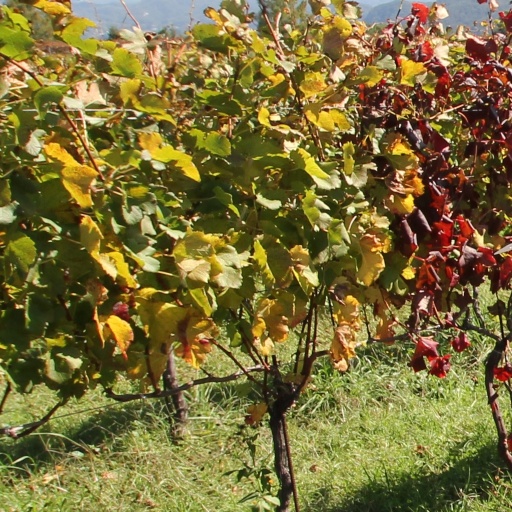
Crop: grape